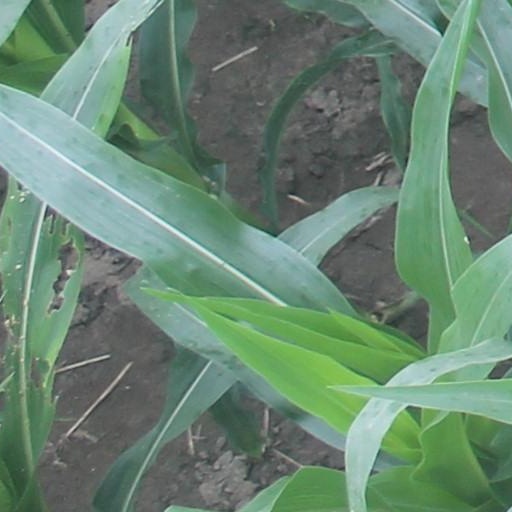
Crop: maize; corn